1946 Pittsburgh Panthers football team

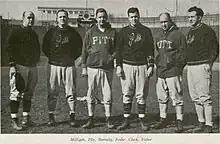
Coach Fesler and his staff

On January 31, with a three year record of 10–17, Coach Shaughnessy was requested by a faculty committee led by Professor R. A. Sherrill, faculty chairman of athletics, to sever his ties with professional football, and concentrate his efforts on improving the Pitt football program. Earlier, his three assistant coaches had threatened to leave if he was going to be retained. Shaughnessy answered the committee by pointing out the problems with the Pitt football program: inconsistencies in Pitt's football code; a schedule too hard for the material recruited; his staff of assistants were not good teachers and could not carry out assignments they were given. He told the "Sun-Telegraph": "What I do with my Sundays off is my own business." On February 4, Clark Shaughnessy resigned as Pitt coach and accepted the coaching job at the University of Maryland (replacing Paul Bryant).